Auguste Boissonneau

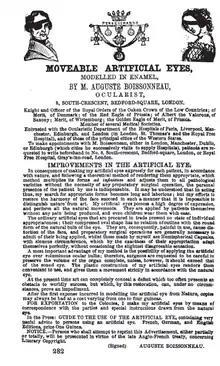
Advertisement from Boissonneau in "The Medical Directory for Scotland", 1854

Auguste Boissonneau (26 July 1802, Saumur – 7 July 1883, Paris) was a French ornithologist and ocularist. In the latter field he was a pioneer of ocular prosthesis.